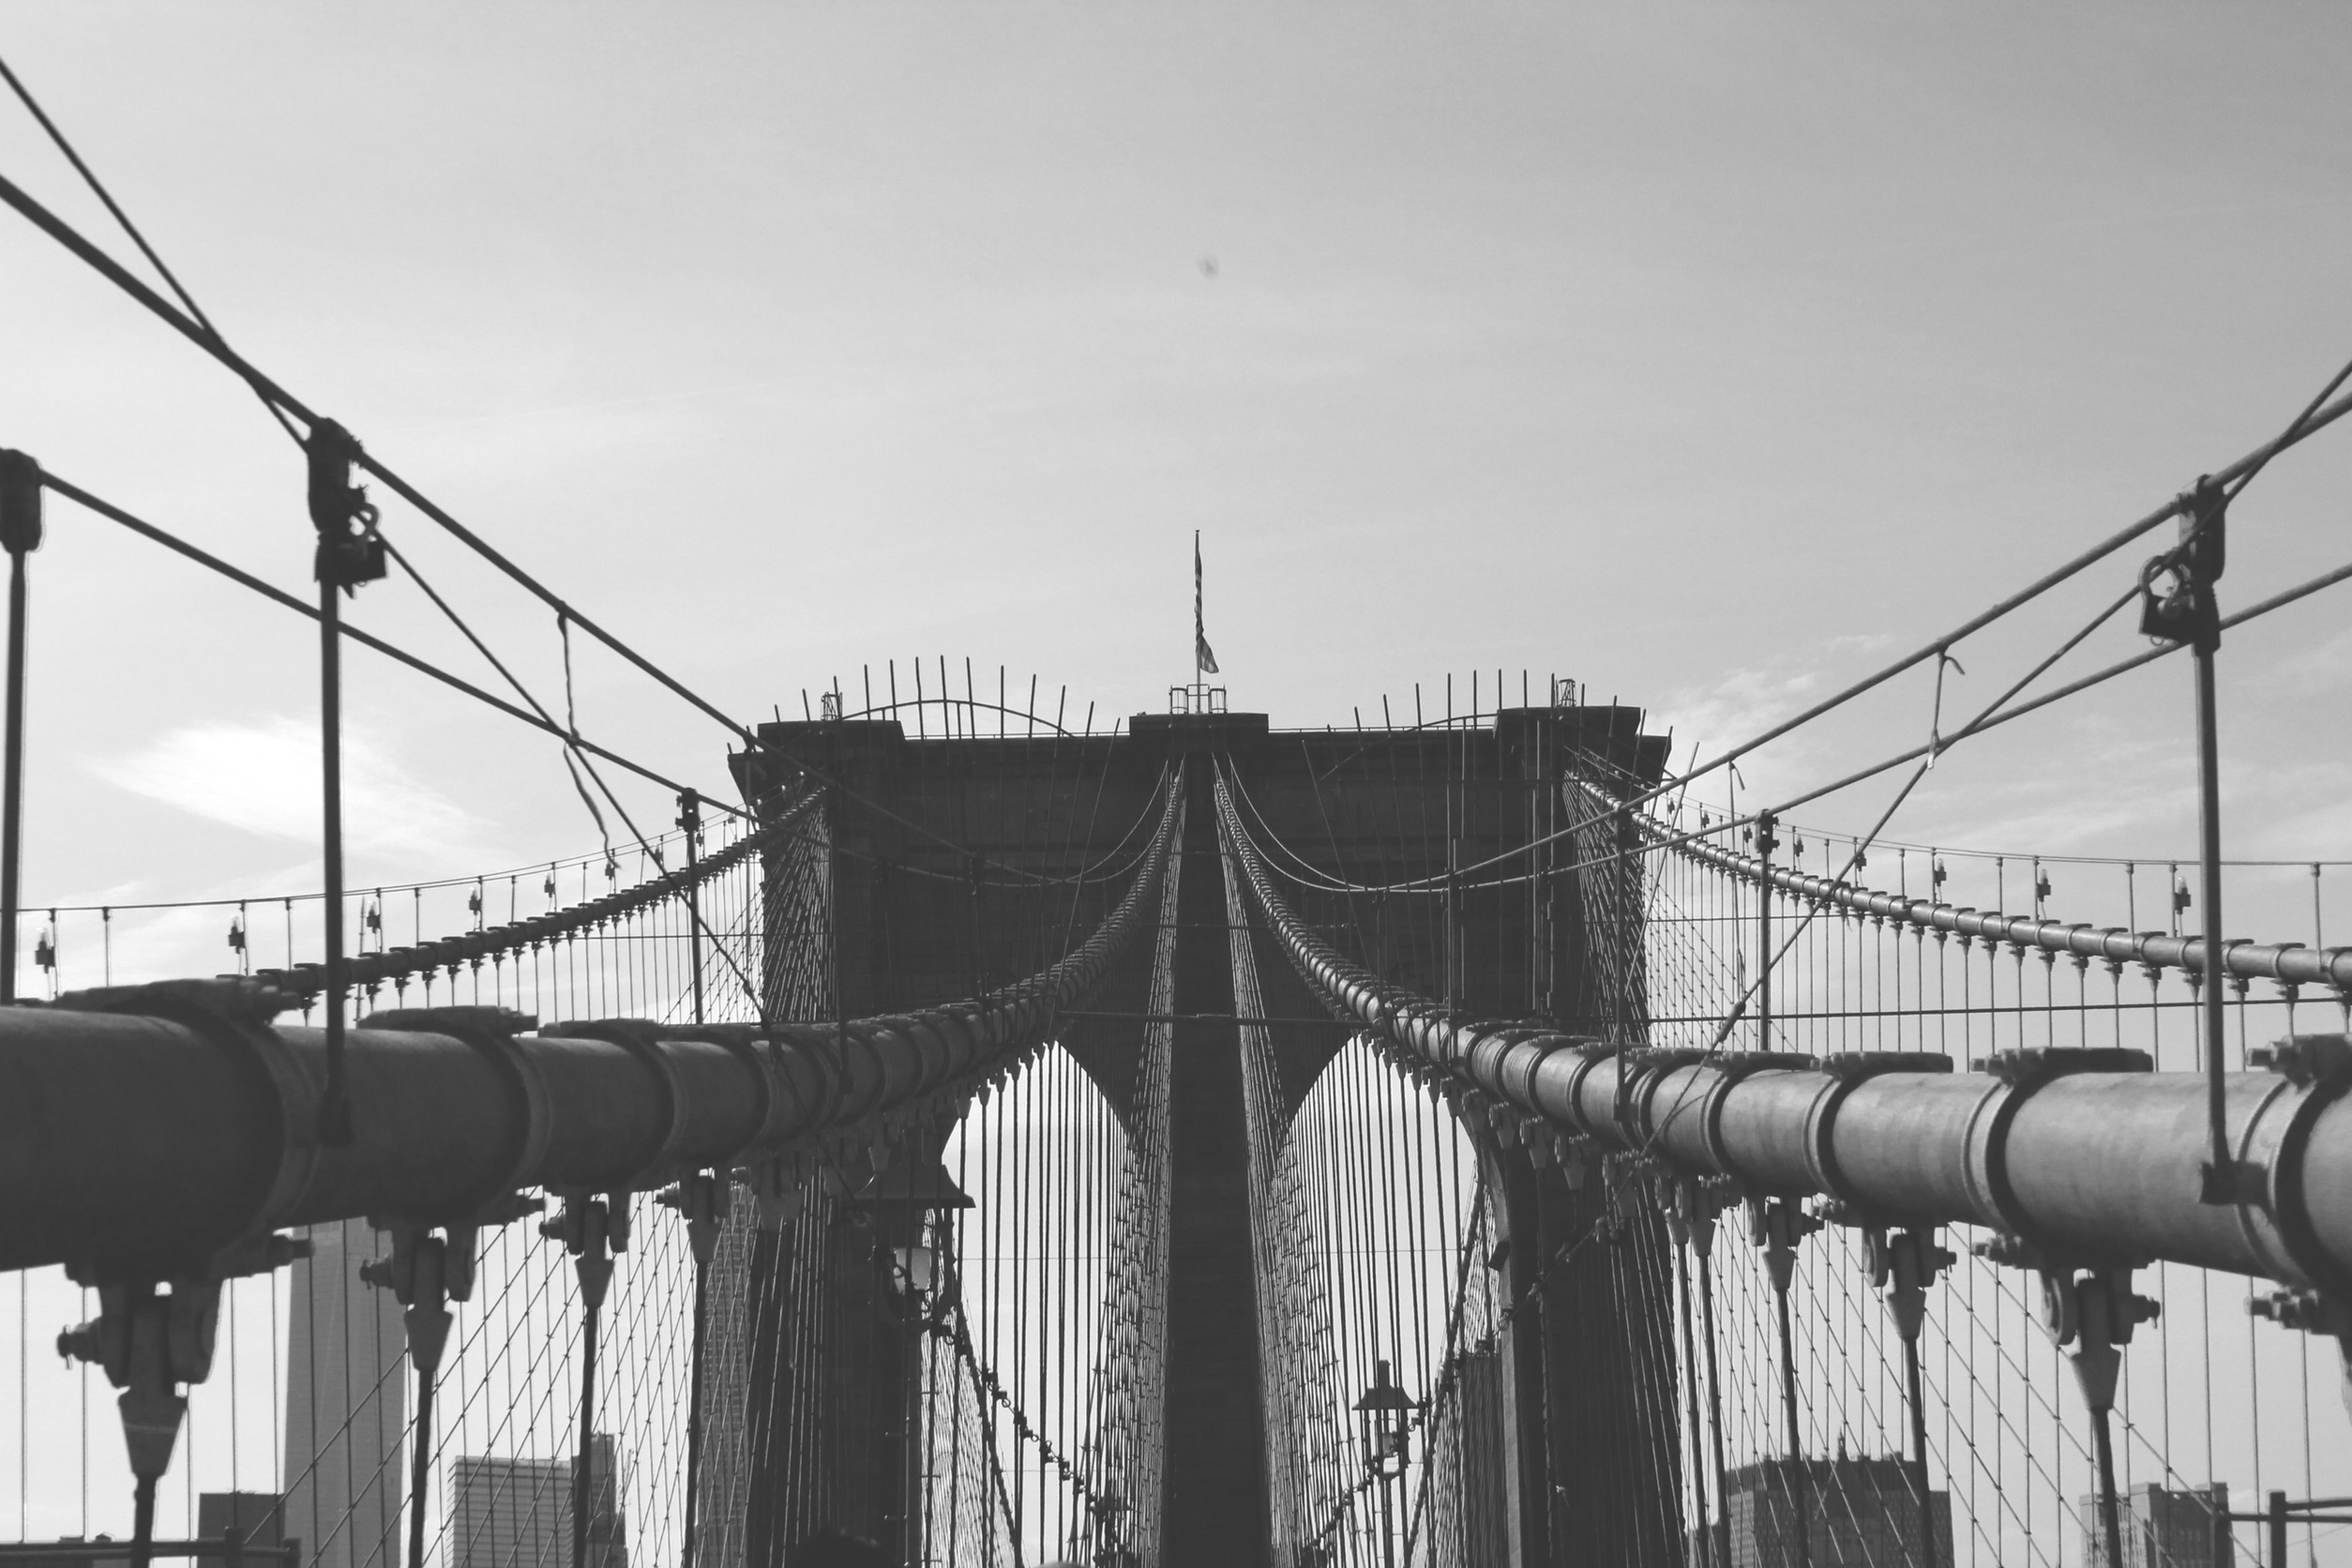
black and white, architecture, structure, bridge, photography, old, construction, pillar, vehicle, mast, suspension, historic, monochrome, cables, carrying, massive, monochrome photography